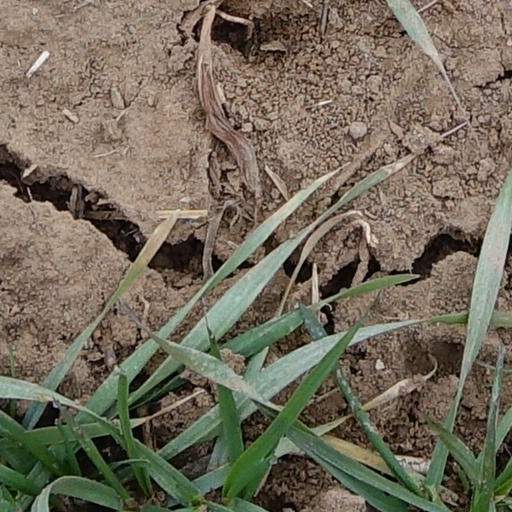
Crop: wheat